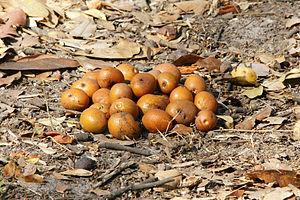
Fruits de Mupundu (Parinari curatellifolia), issu d'un arbre poussant près de la rivière Kafue et de la localité de Kitwe, en Zambie.
Parinari curatellifolia Planch. ex Benth. est une espèce d'arbres tropicaux d'Afrique, de la famille des Chrysobalanaceae, que l'on rencontre dans les savanes et les forêts sèches au sud du Sahara, depuis le Sénégal jusqu'au Soudan, ainsi qu'au Transvaal en Afrique du Sud.